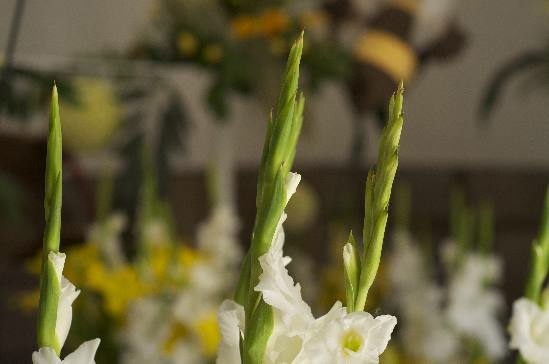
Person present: No